Audrieu

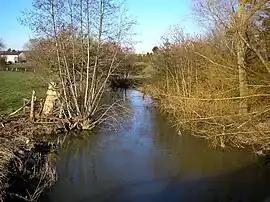
The Seulles river near Pont Roch

Audrieu is a commune in the Calvados department in the Normandy region of north-western France.